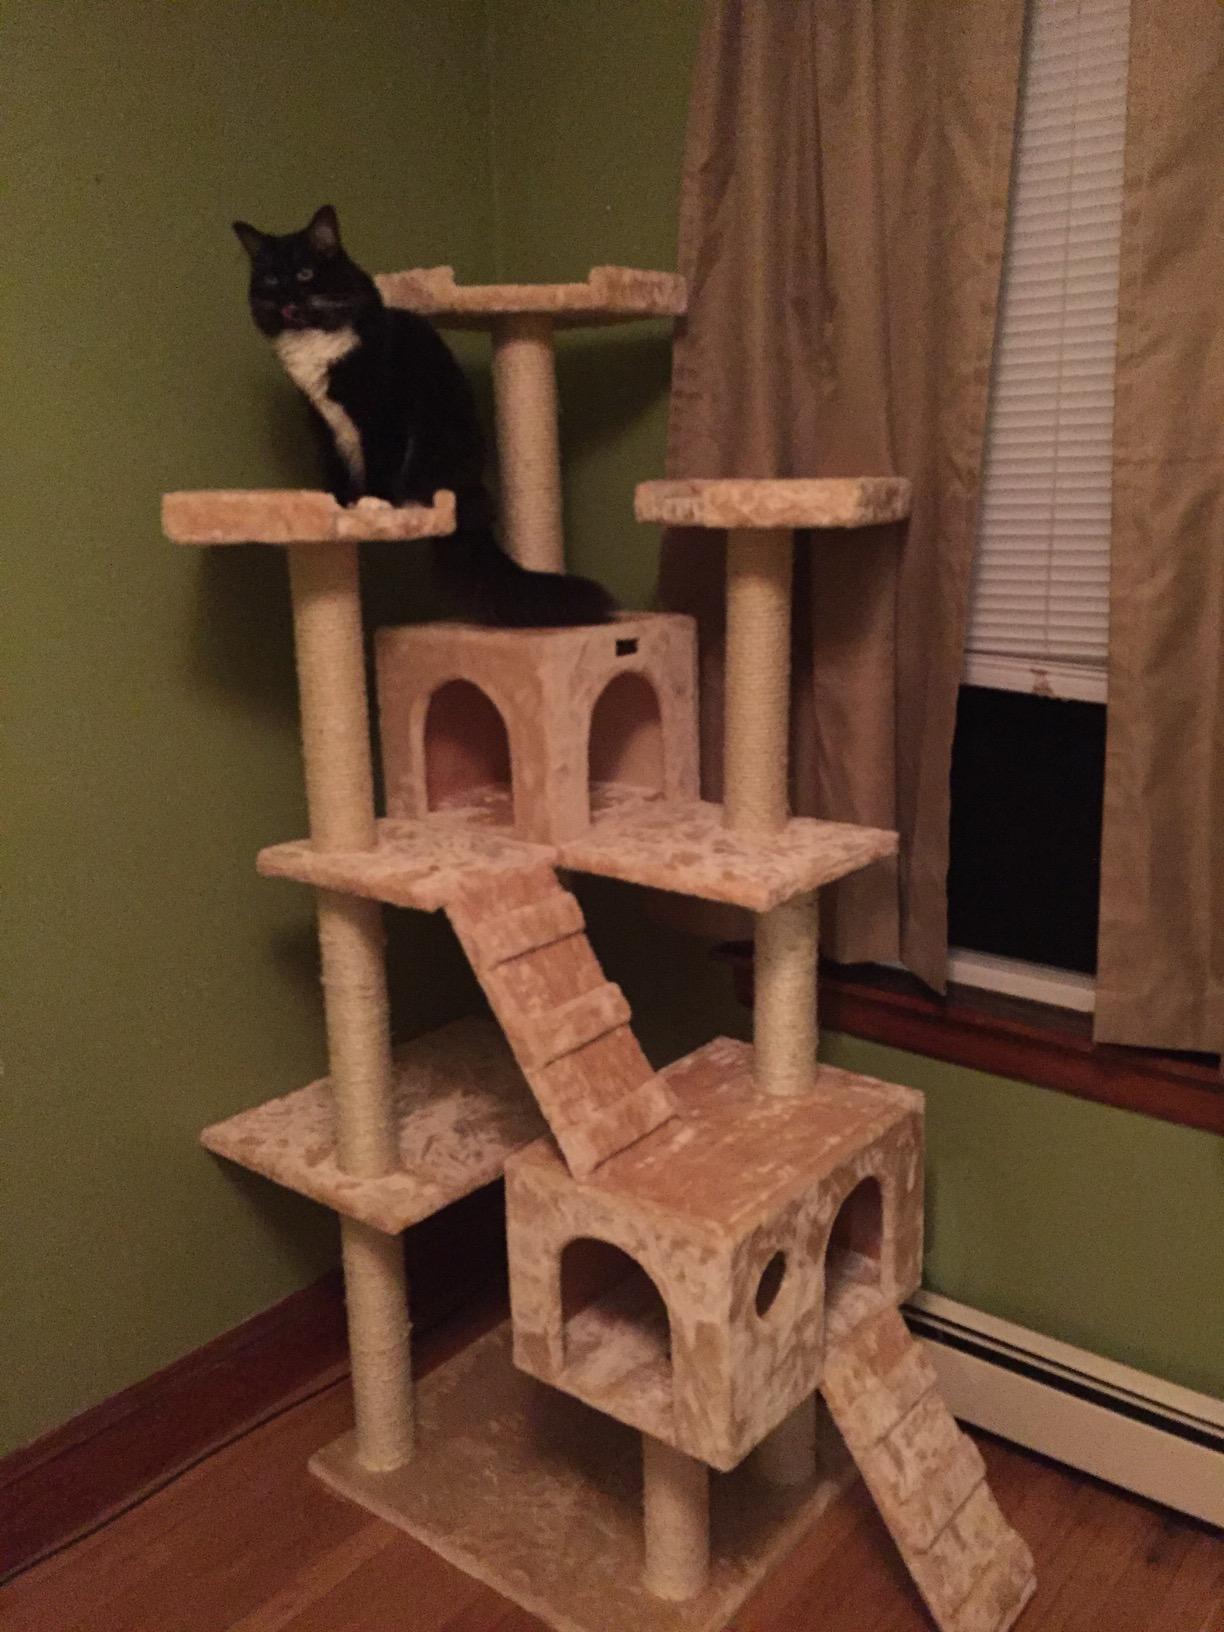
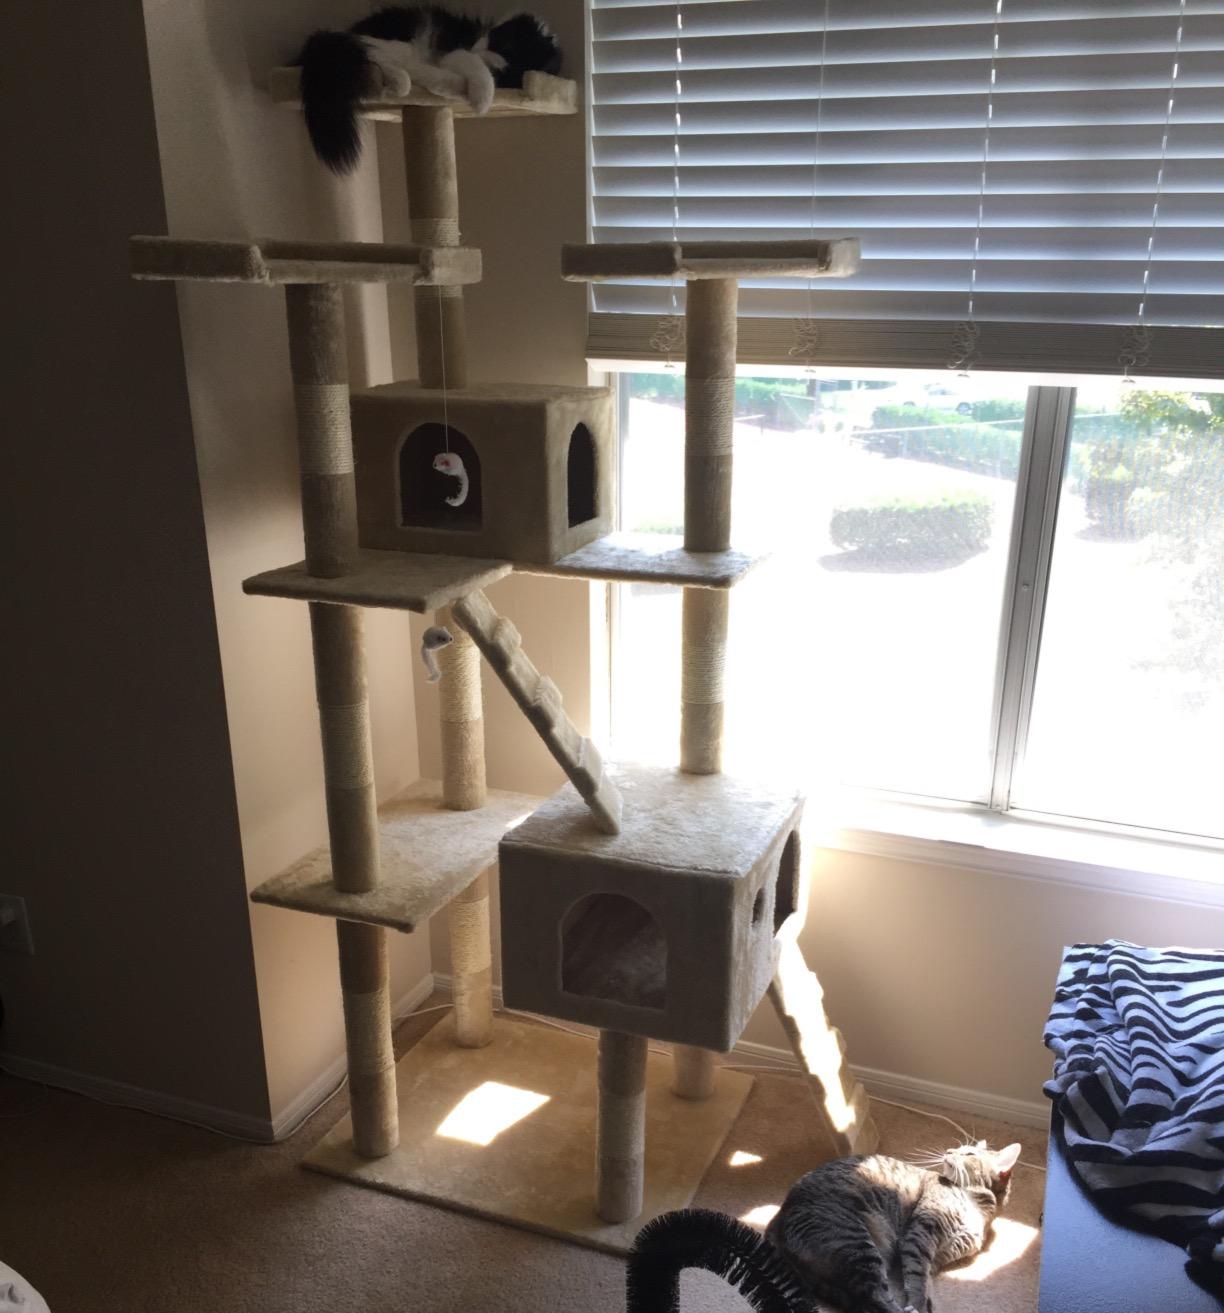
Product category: items_cat tree
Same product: no